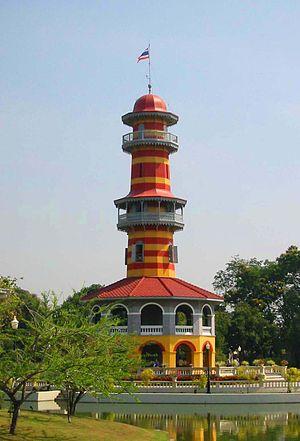
Le palais royal de Bang Pa-In, aussi connu sous le nom de « palais d'été », est un palais autrefois utilisé par les rois de Thaïlande. Il est situé sur la rive du fleuve Chao Phraya, dans le district de Bang Pa-In, dans le sud de la province d'Ayutthaya, en Thaïlande.